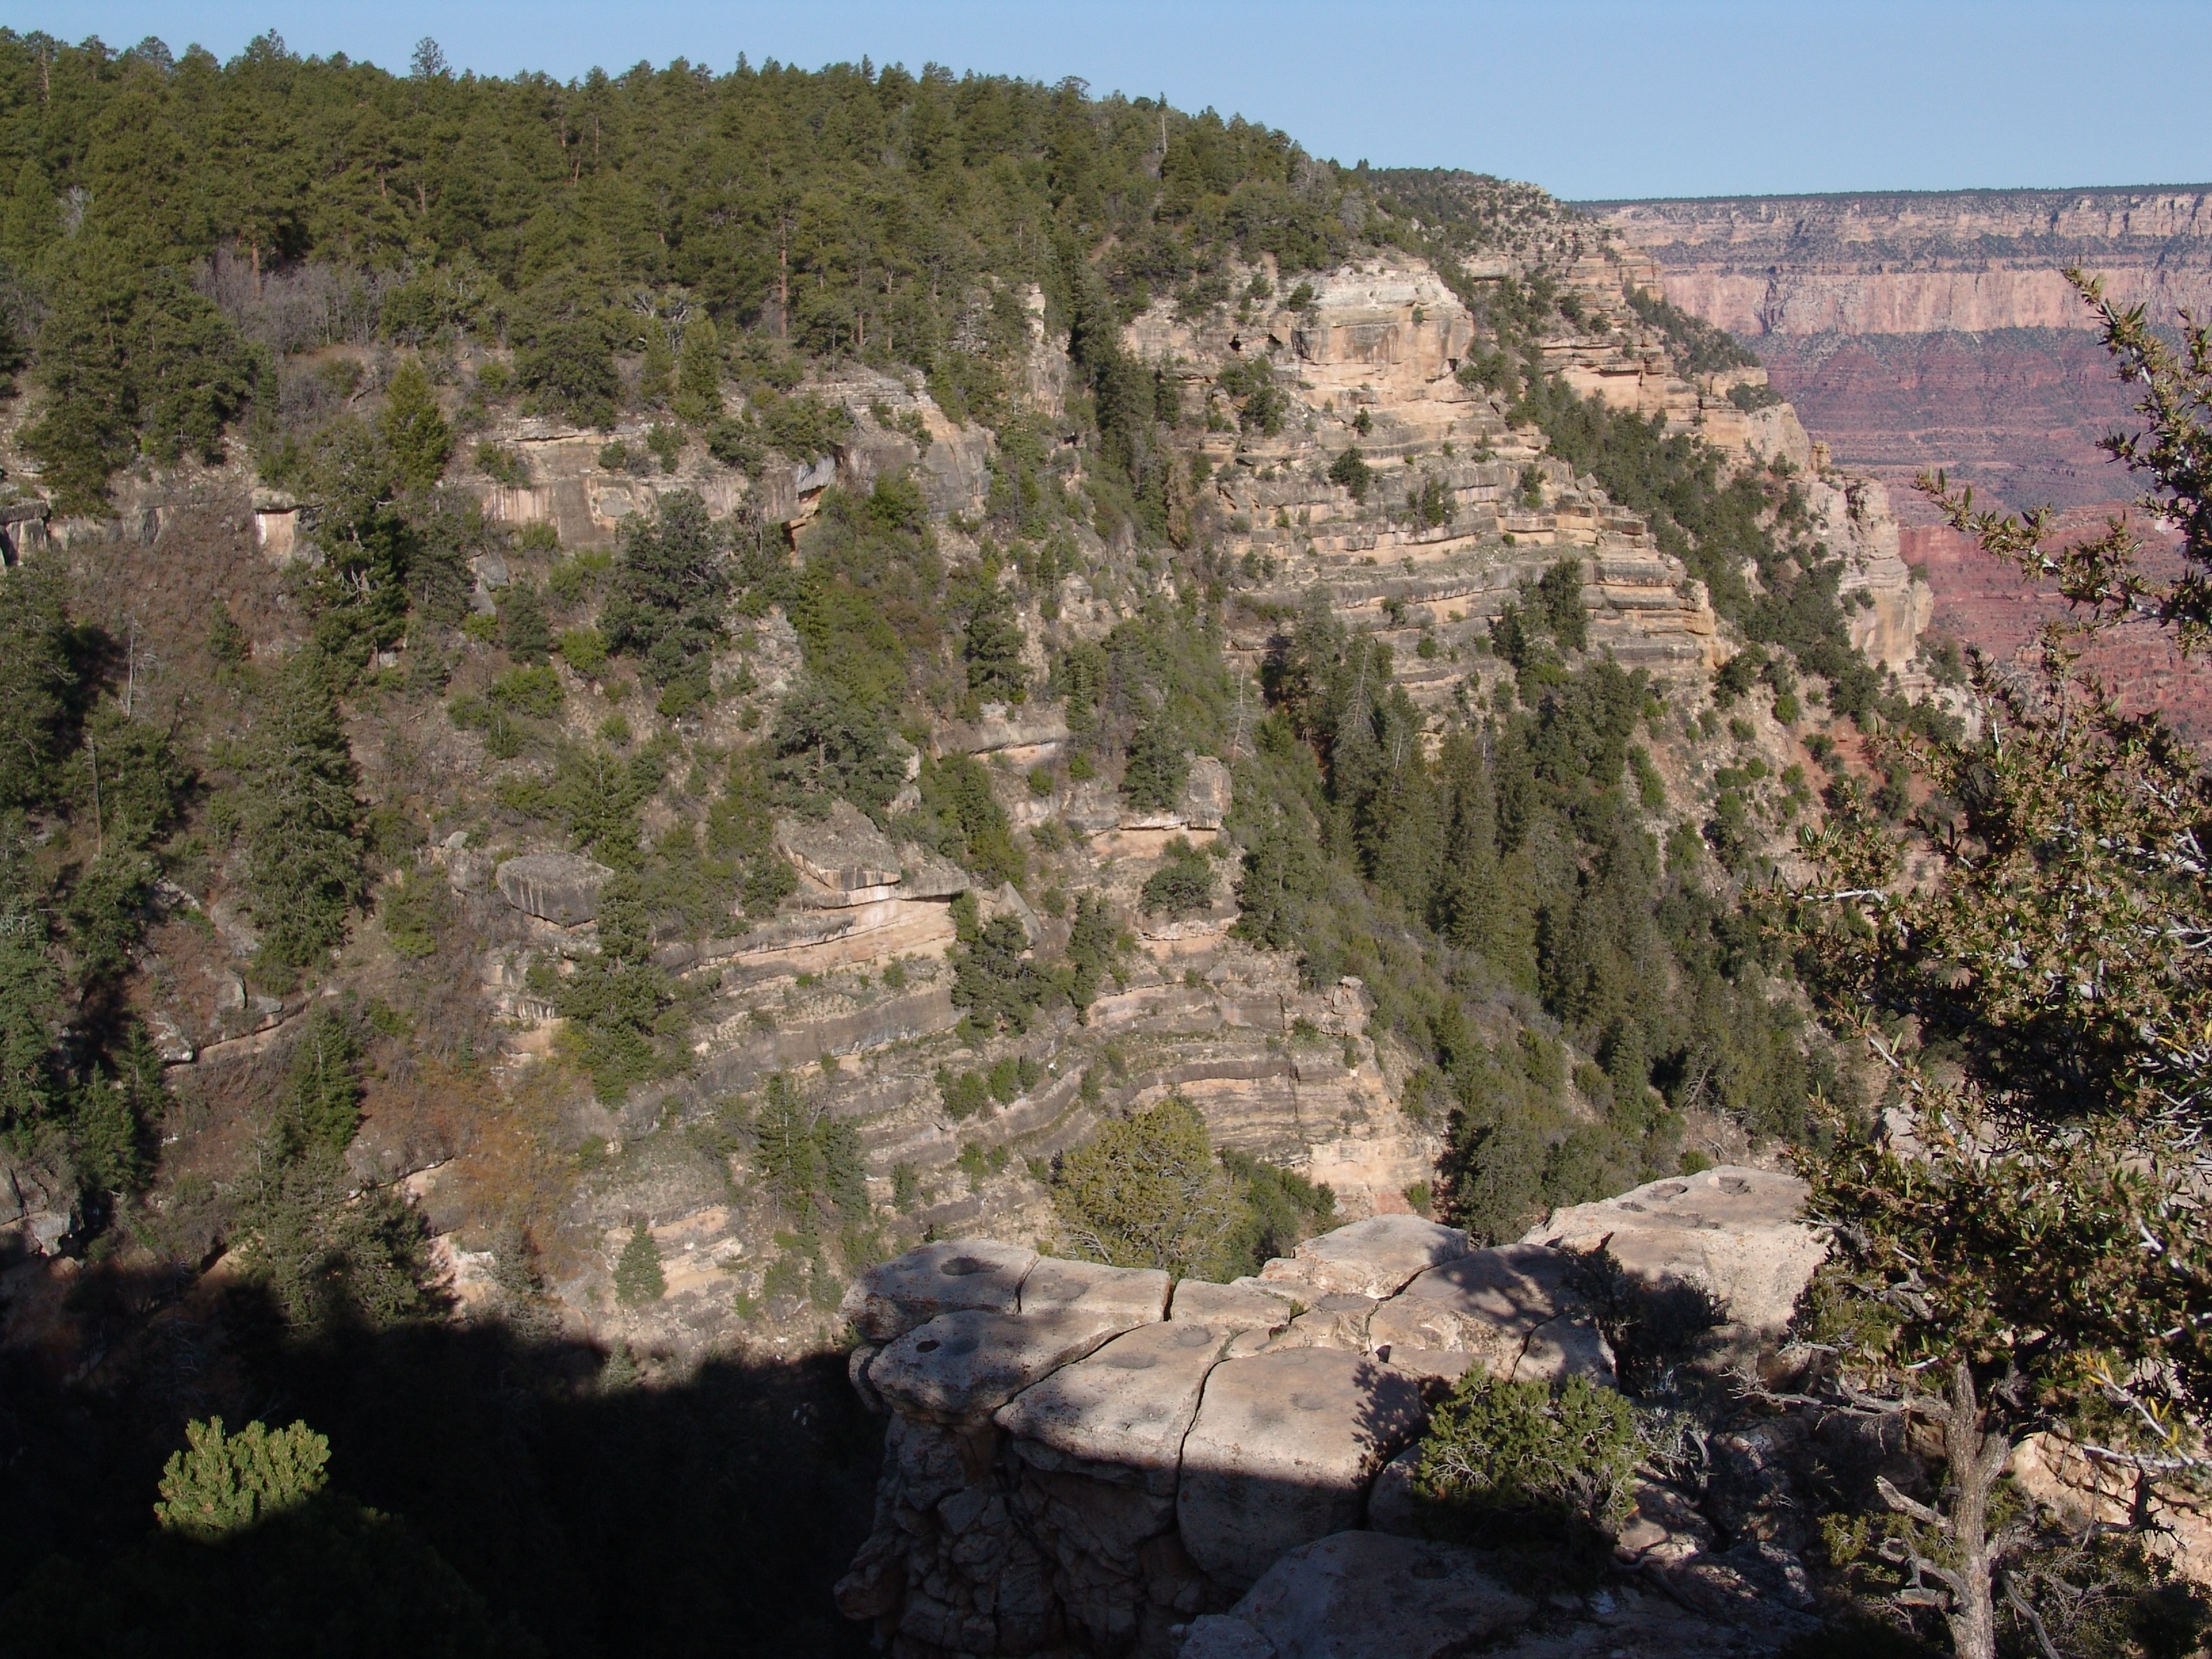
nature, rock, trail, view, valley, cliff, usa, gorge, canyon, grand canyon, ledge, terrain, national park, ridge, arizona, places of interest, geology, badlands, ravine, plateau, wide, ecosystem, wadi, landform, grand canyon national park, geographical feature, geological phenomenon